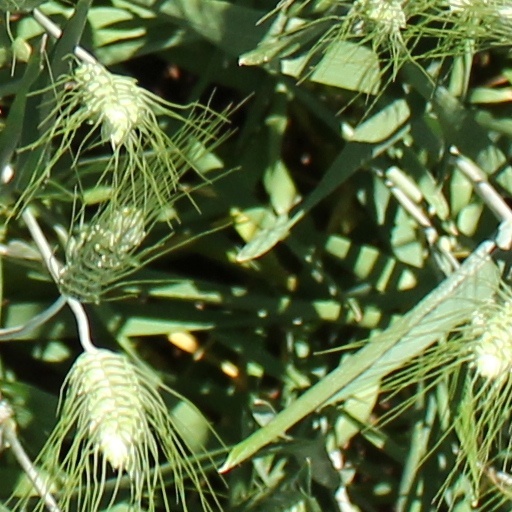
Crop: wheat